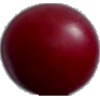
Label: Cherry Wax Red 1